Equestrian events at the 1928 Summer Olympics

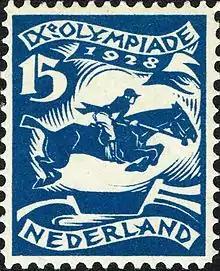
Equestrian at the 1928 Summer Olympics on a stamp of the Netherlands

The equestrian events at the 1928 Summer Olympics included dressage, eventing, and show jumping. All three disciplines had both individual and team competitions. The competitions were held from 8 to 12 August 1928. Teams were now fielded by three riders, rather than four, the purpose being to reduce pressure on national federations to find that many riders in order to compete for team medals. Riders had to be considered amateurs, which was defined as either an actively serving professional officer, or as a gentleman rider as defined by the rules of that rider's national governing body. A total of 113 entries were present from 20 nations: Argentina, Austria, Belgium, Bulgaria, Czechoslovakia, Denmark, Finland, France, Germany, Hungary, Italy, Japan, the Netherlands, Norway, Poland, Portugal, Spain, Sweden, Switzerland, and the USA. This was the first appearance for Hungary, Japan and Argentina in equestrian events at an Olympics. Additionally, after being shut out from two Olympic competitions, Germany also returned to the Games to win a few medals in the equestrian events.